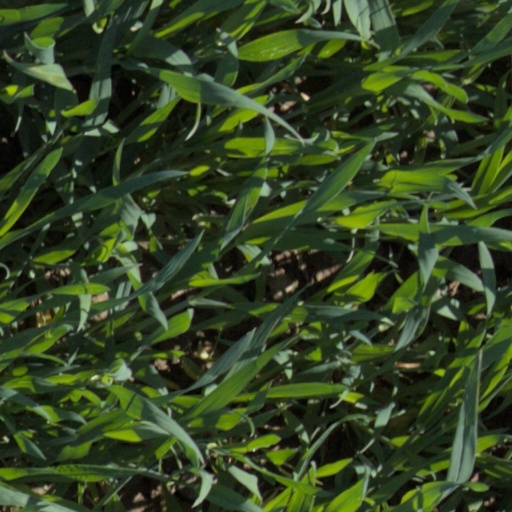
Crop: wheat